Gleicherwiesen

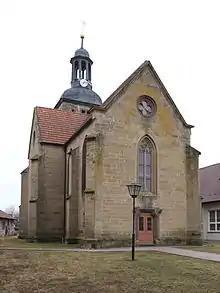
St. Nikolaus

Gleicherwiesen in Thuringia is a part of the town Römhild.